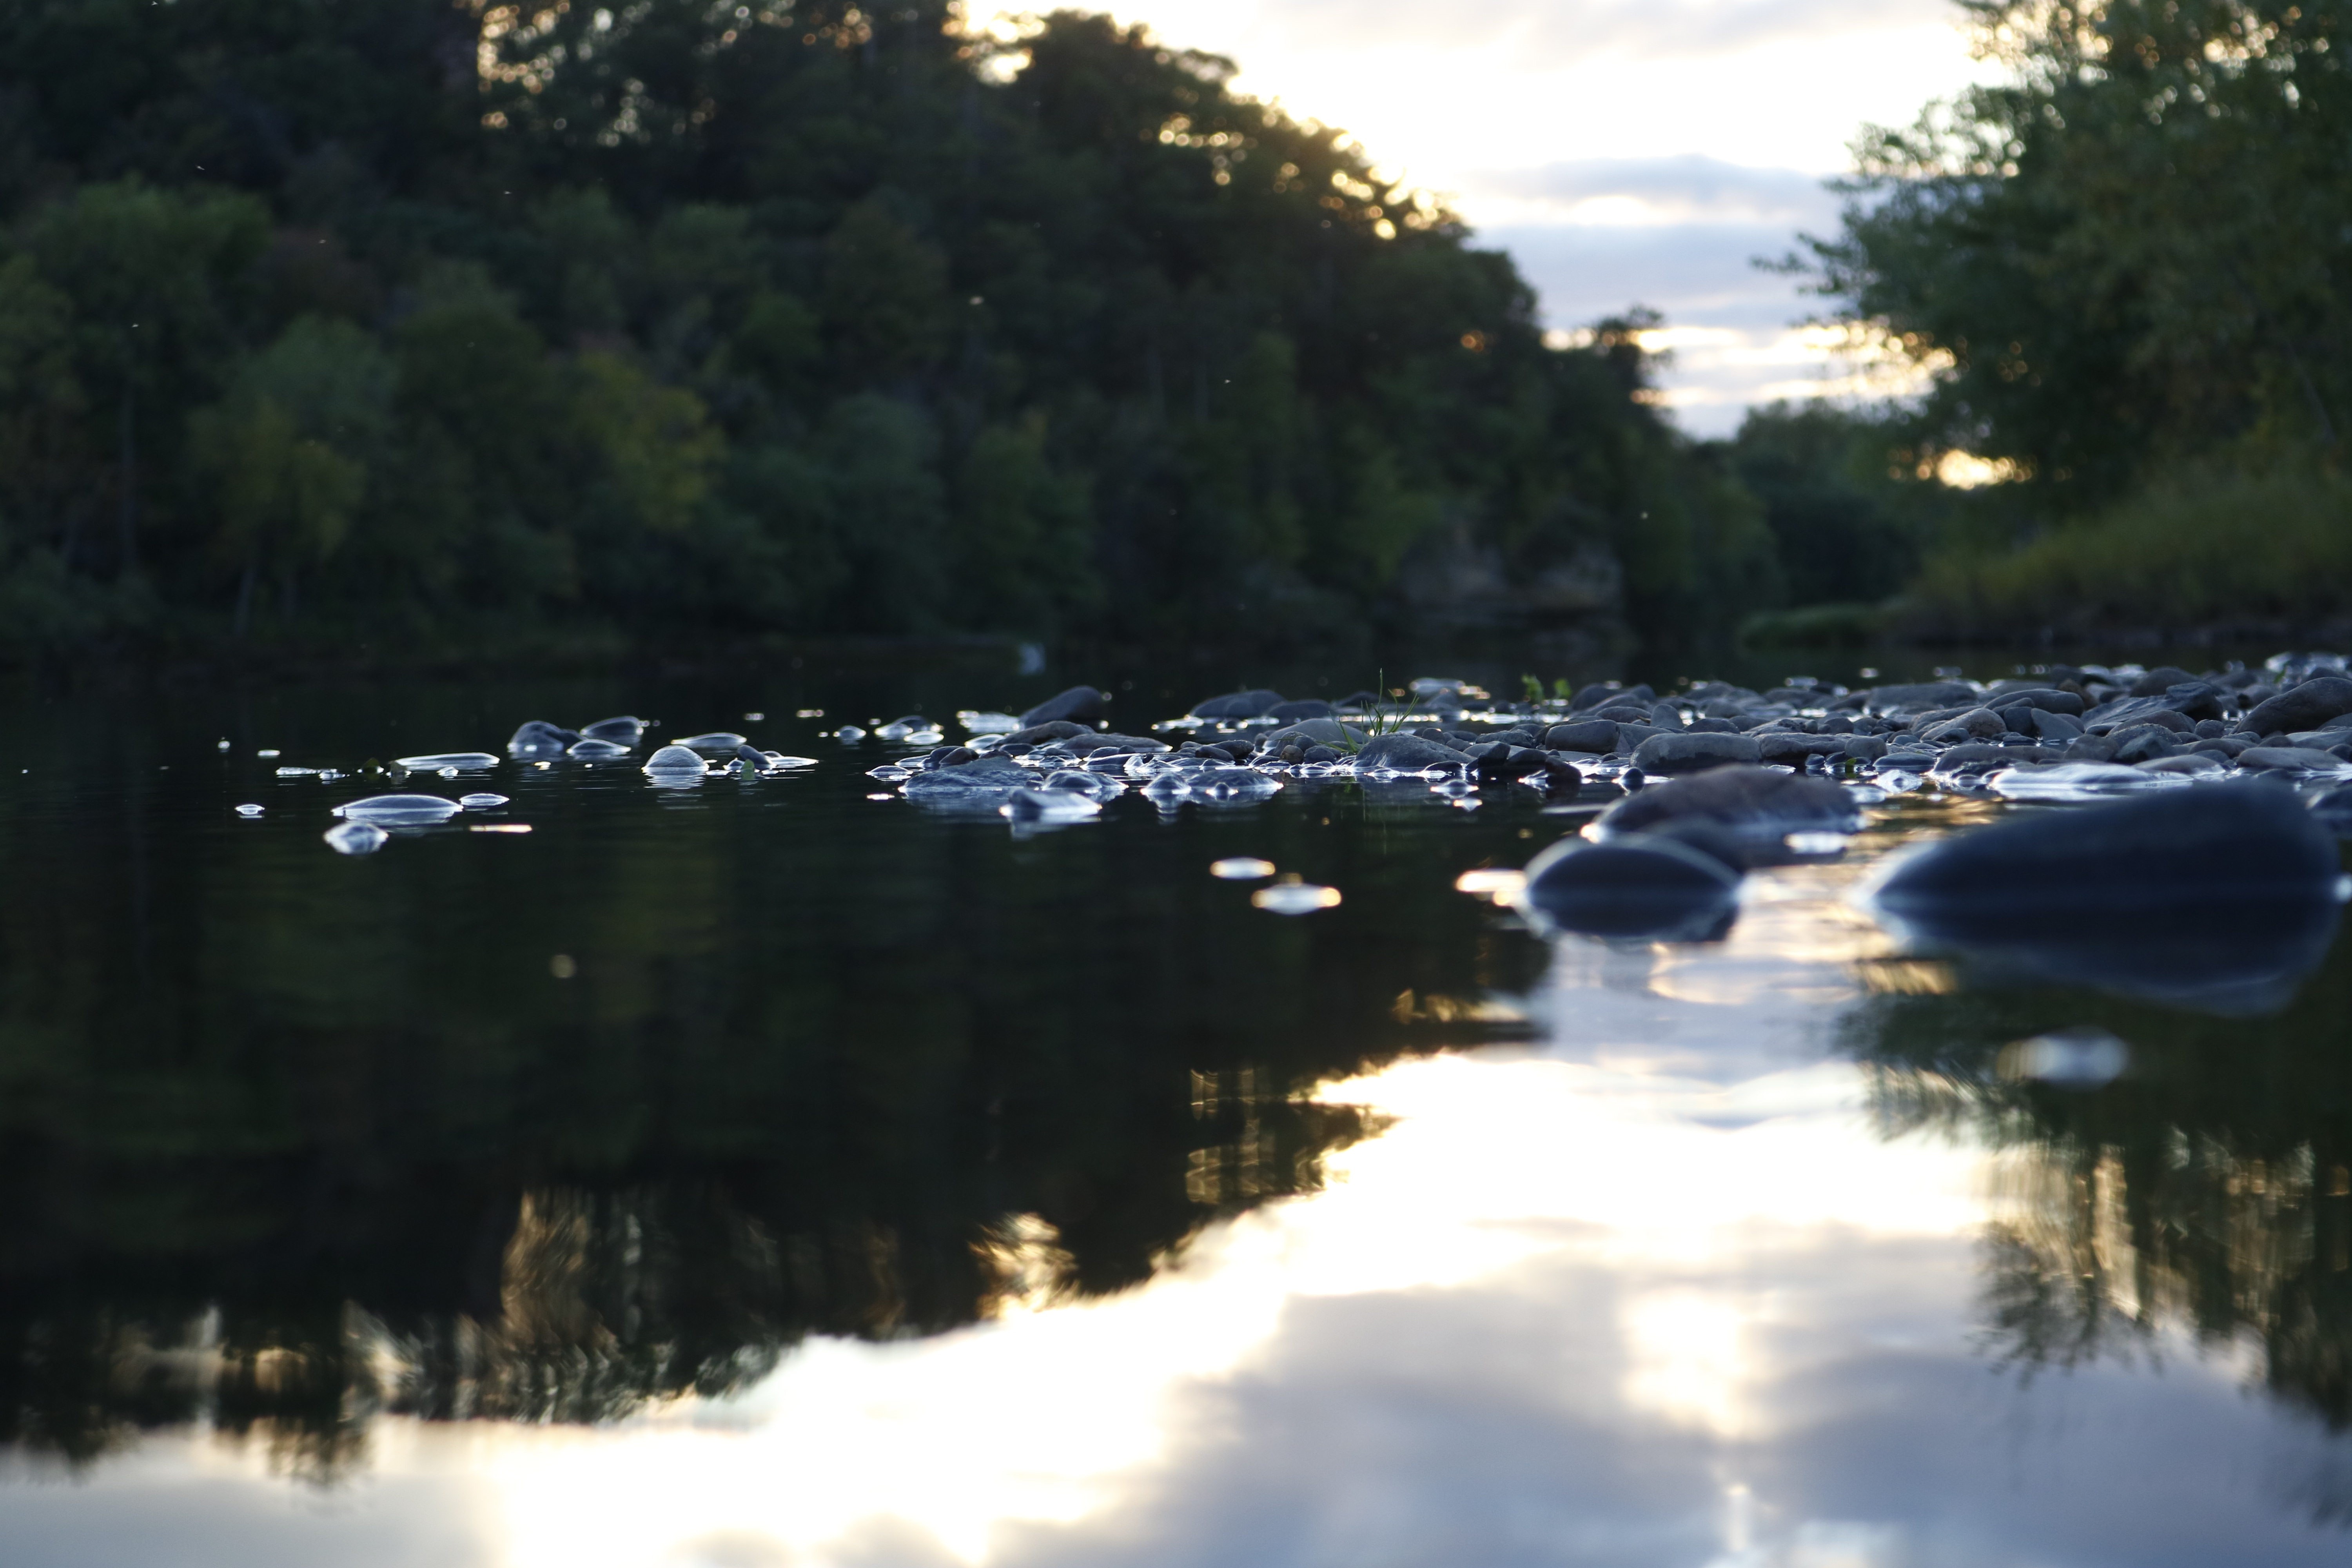
body of water, water resources, reflection, nature, water, river, natural landscape, sky, watercourse, bank, vegetation, waterway, natural environment, tree, stream, nature reserve, wilderness, biome, lake, morning, cloud, sunlight, riparian zone, landscape, creek, pond, riparian forest, calm, fluvial landforms of streams, rock, loch, floodplain, forest, reservoir, plant, evening, tributary, lake district, jungle, state park, channel, wetland